Nuclear Physics Institute of the Czech Academy of Sciences

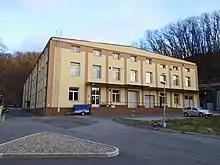
Cyclotron building

Isochronous cyclotron U-120M is the primary experimental facility of the institute and it is the only cyclotron in the Czech Republic. It has been operating since 1977. The cyclotron is used both for fundamental research and applications. It can accelerate ions within the range of the mass-to-charge ratio A/q = 1 - 2.8. The present internal radial ion source is suitable for acceleration of H^+, D^+, 4-He^+2 and 3-He^+2. Maximum proton energy is 36 MeV, and the maximum energy for heavier ions is given by 40 q^2/A MeV. Currents of an internal beam of protons and deuterons can reach 100 microA, and for extracted beams 5 microA. Particles are extracted from the cyclotron chamber by means of a 3-section deflection electrostatic system to the entrance of the beam lines.